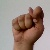
The image shows a hand gesture representing the letter 'T' in Indian Sign Language.